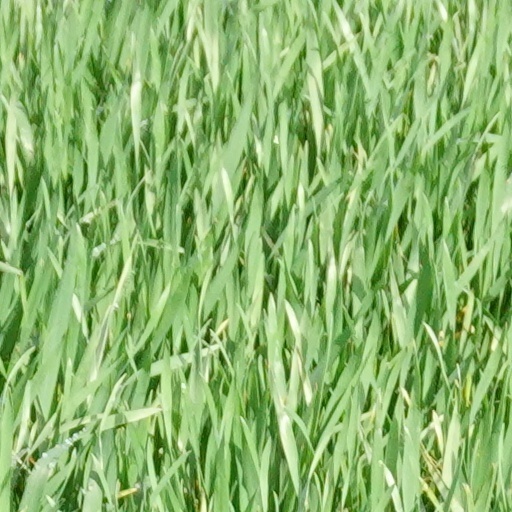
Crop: wheat